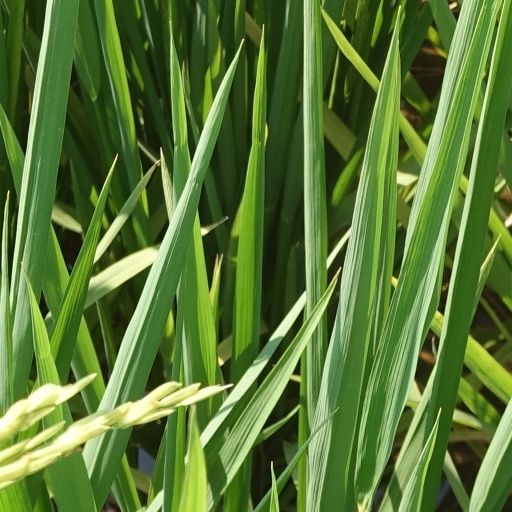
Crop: rice